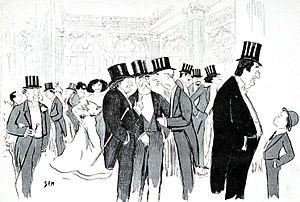
Alexandre-Philippe Régnier, marquis de Massa, est un officier de cavalerie et auteur de divertissements théâtraux.